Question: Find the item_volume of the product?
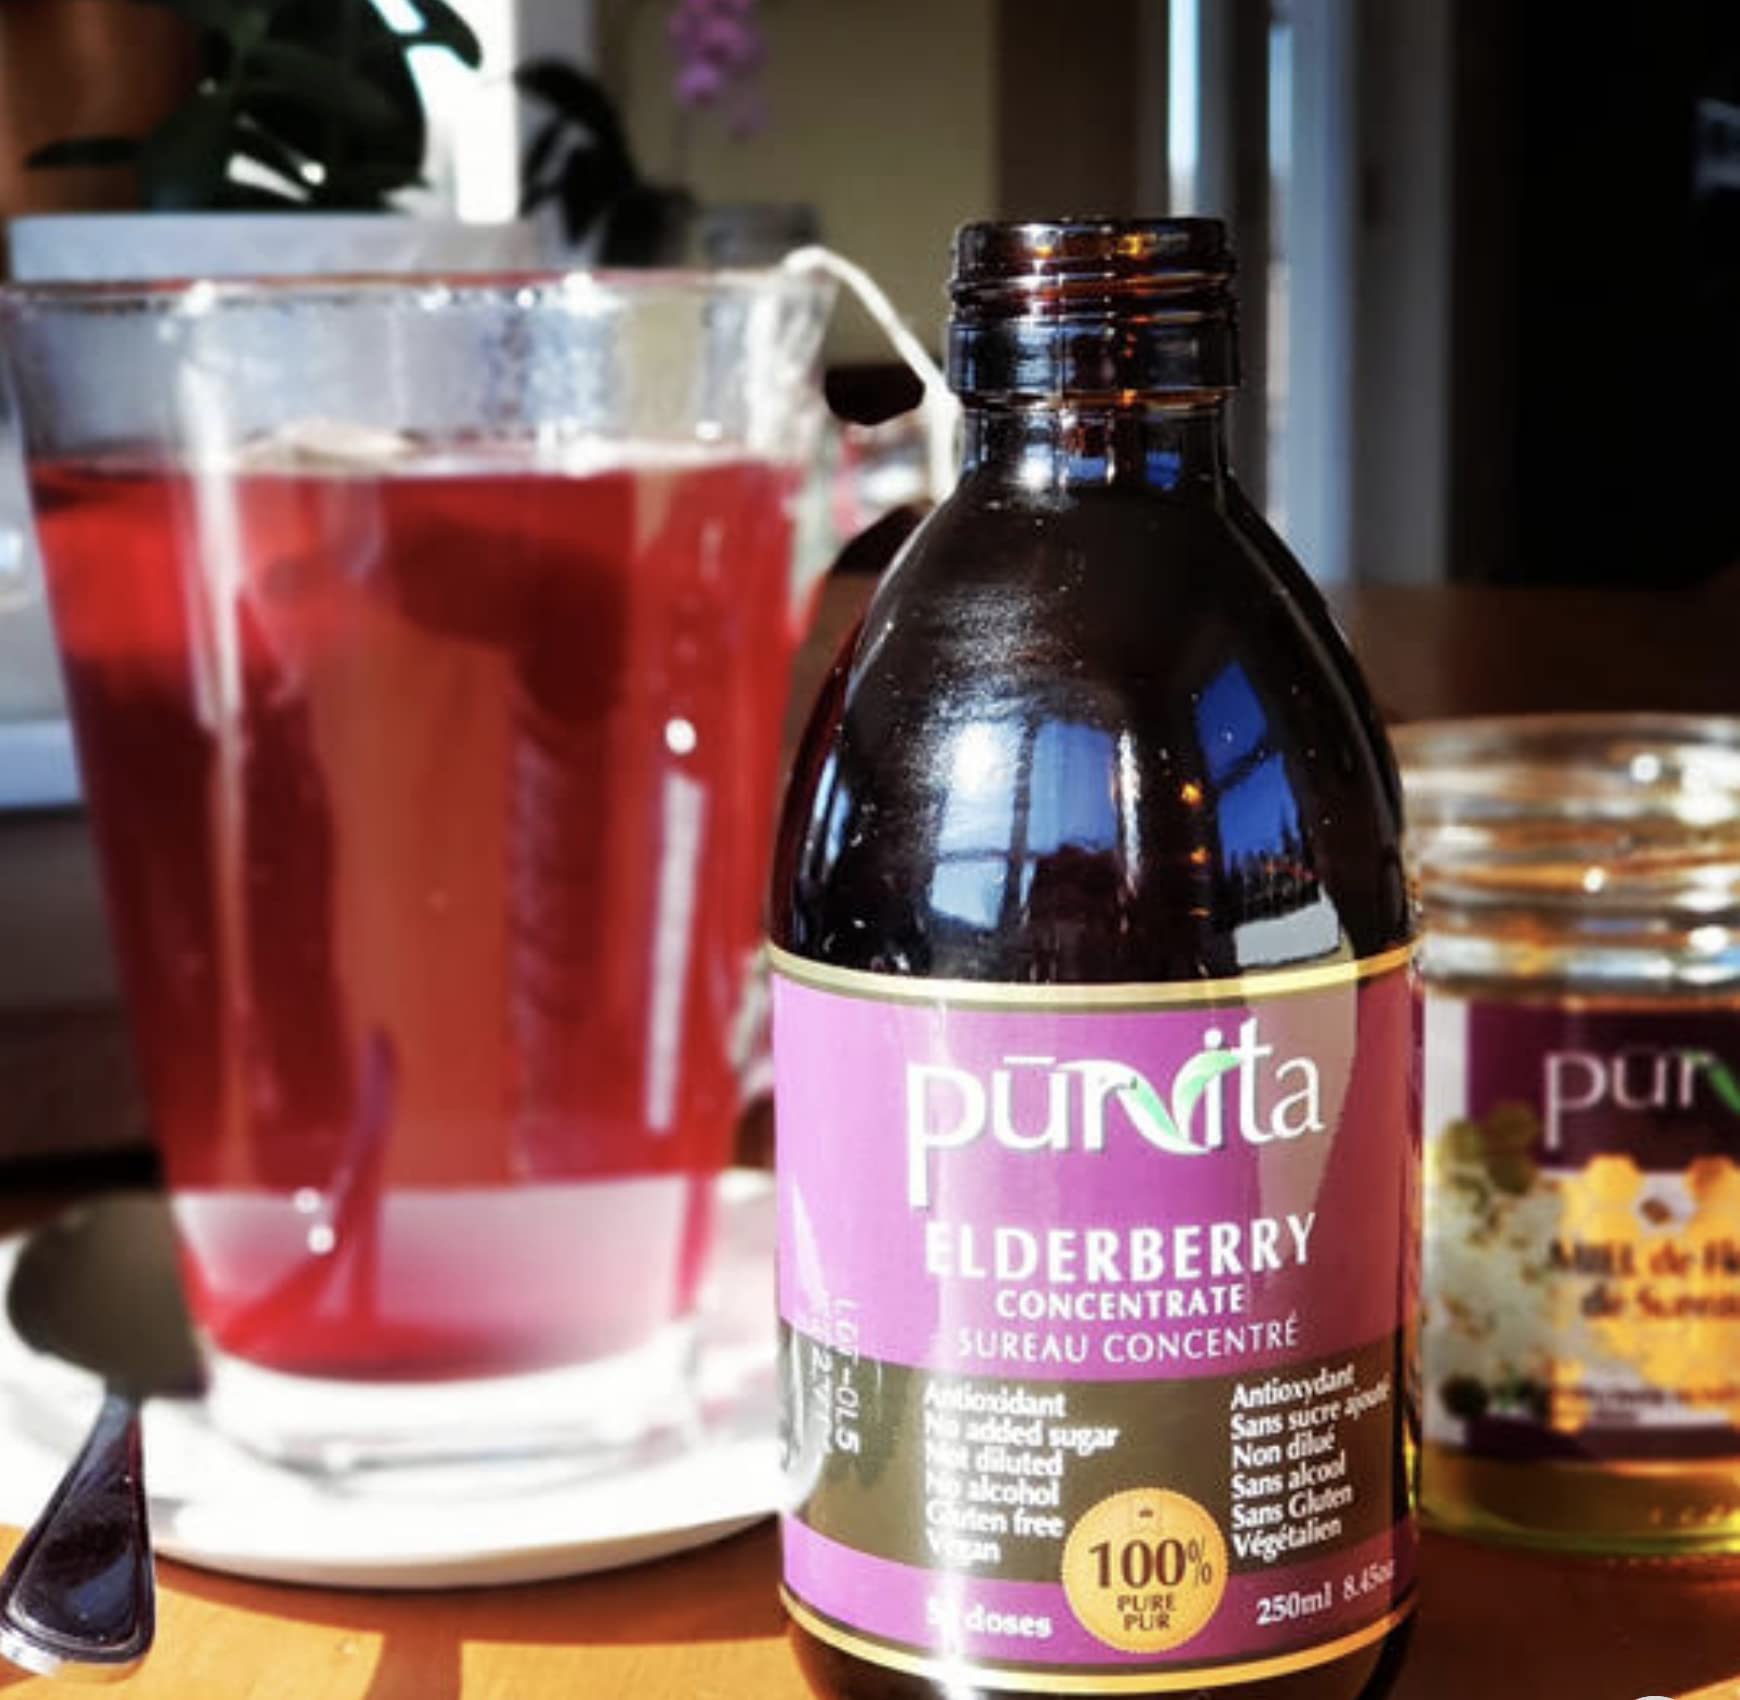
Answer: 250.0 fluid ounce